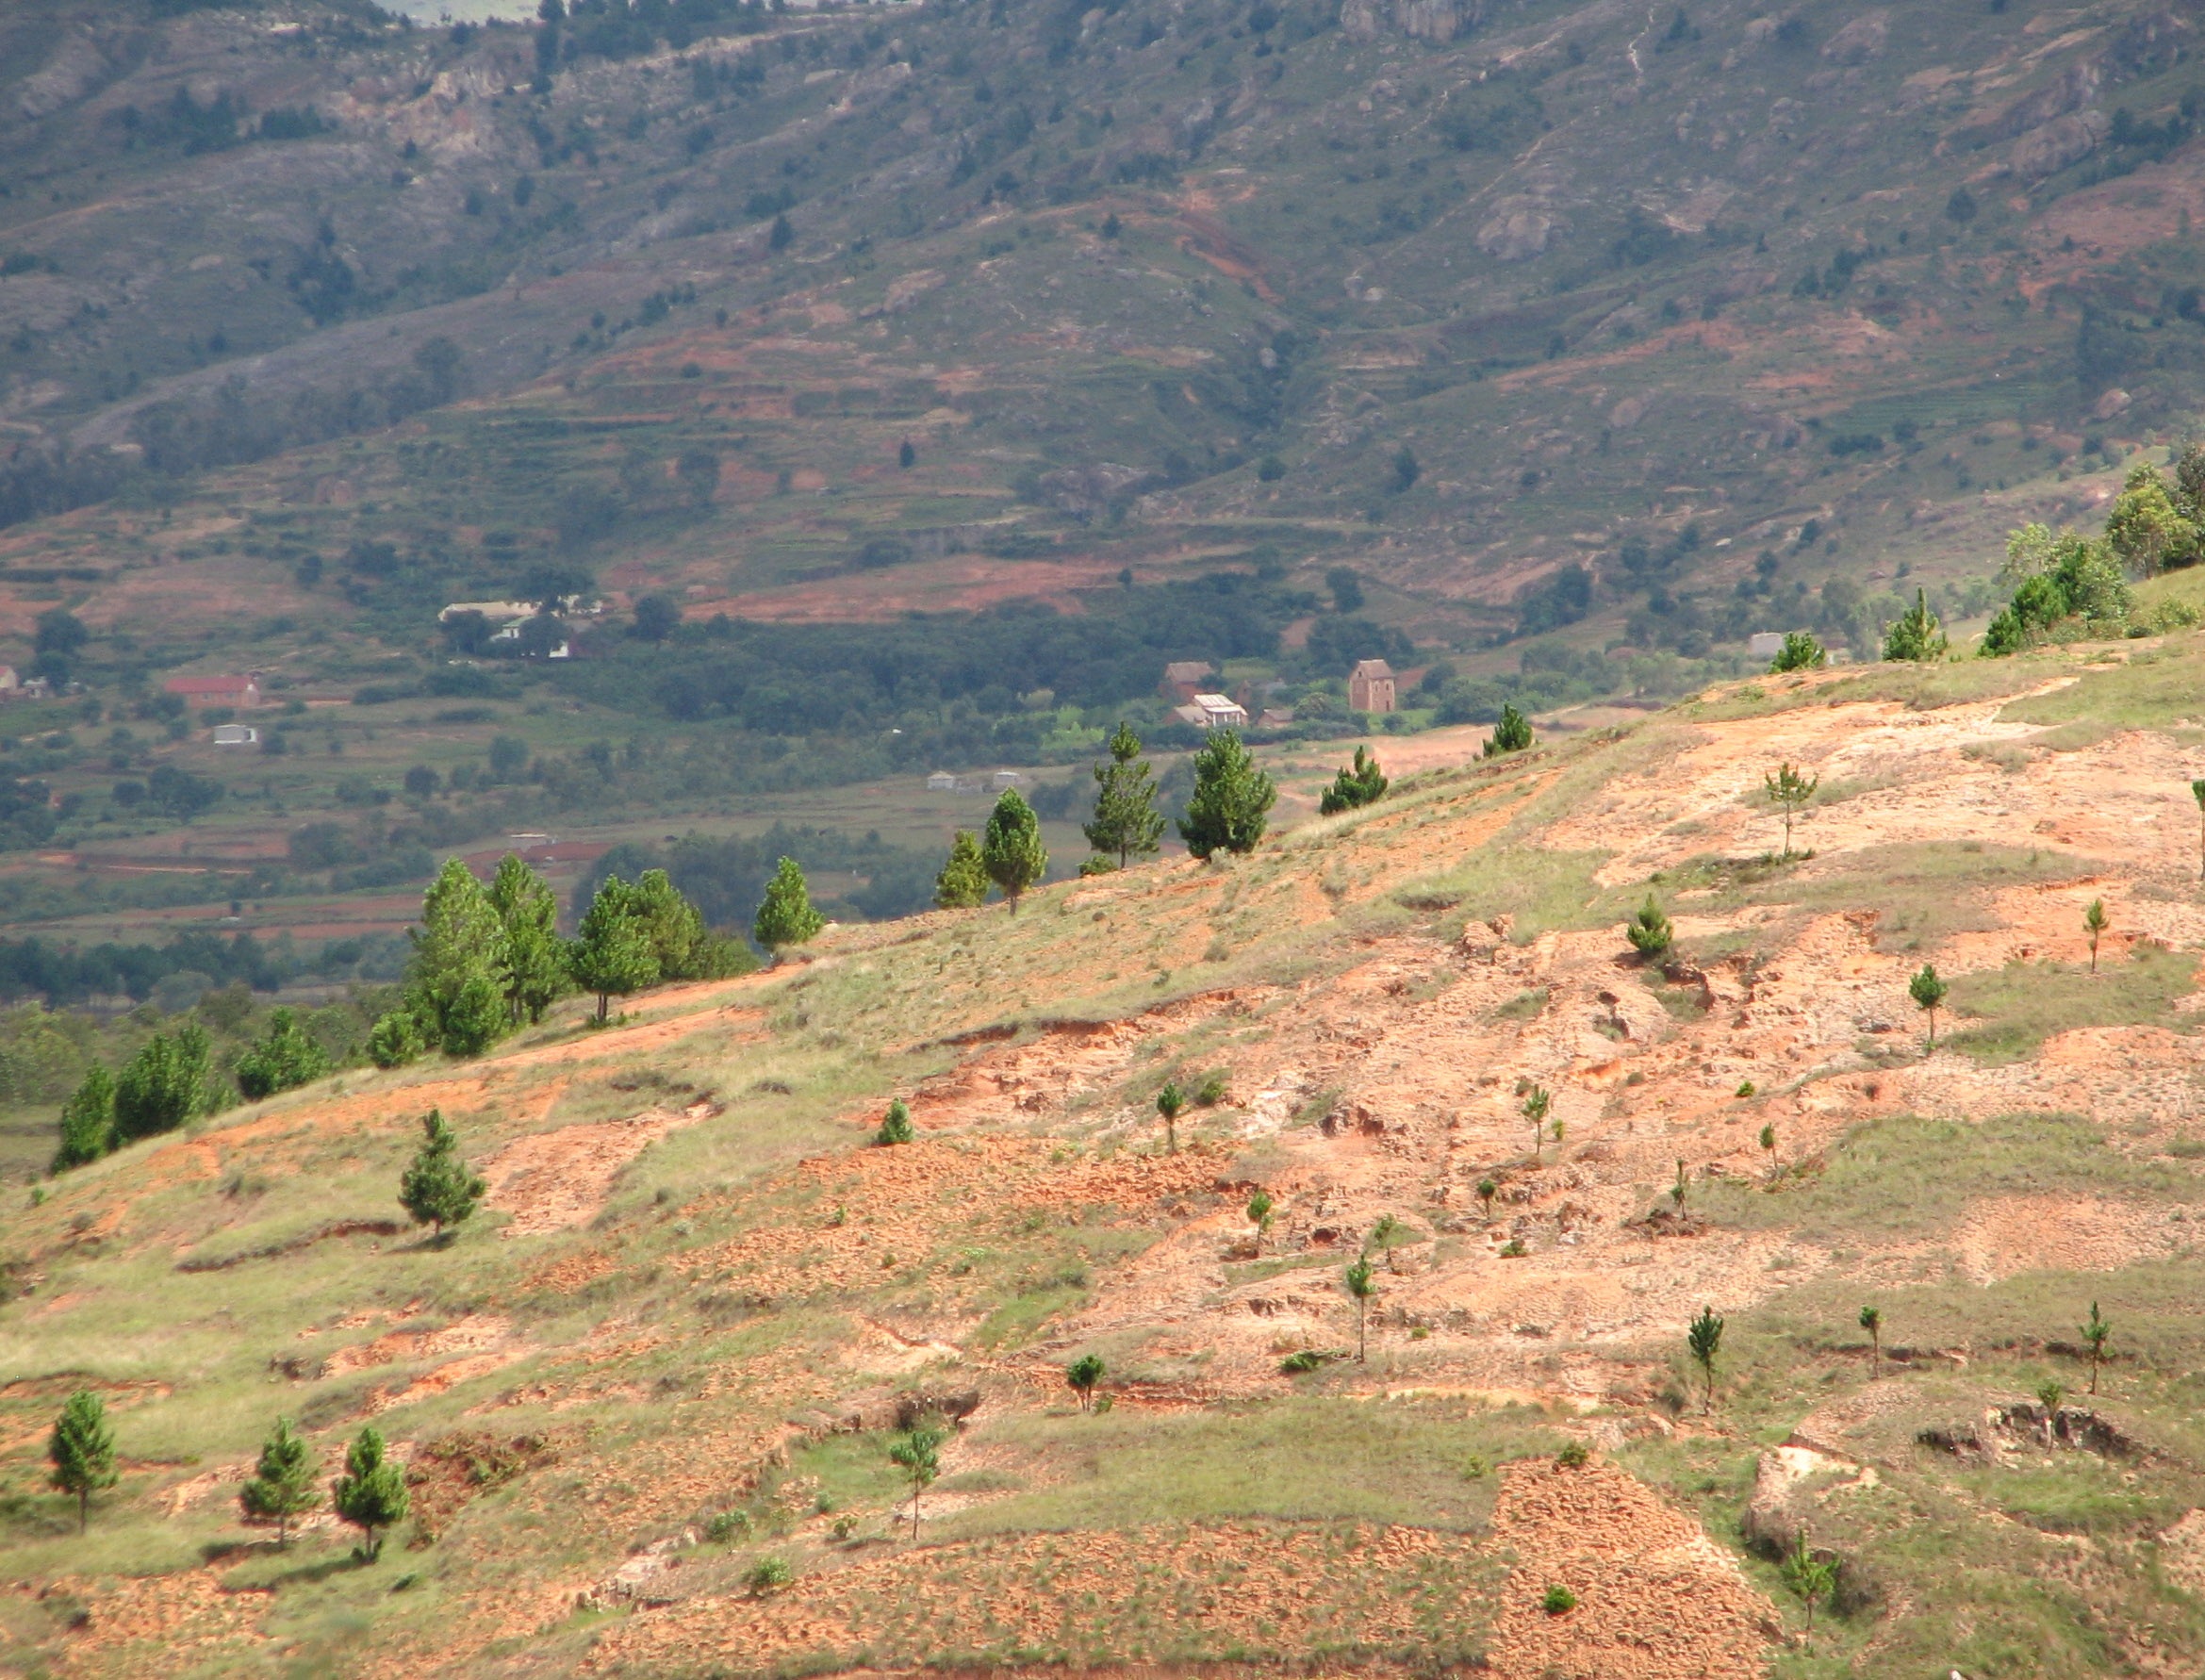
landscape, wilderness, walking, mountain, trail, hill, adventure, valley, mountain range, terrain, ridge, geology, madagascar, plateau, fell, ecosystem, highlands, wadi, rural area, landform, mountain pass, geographical feature, mountainous landforms